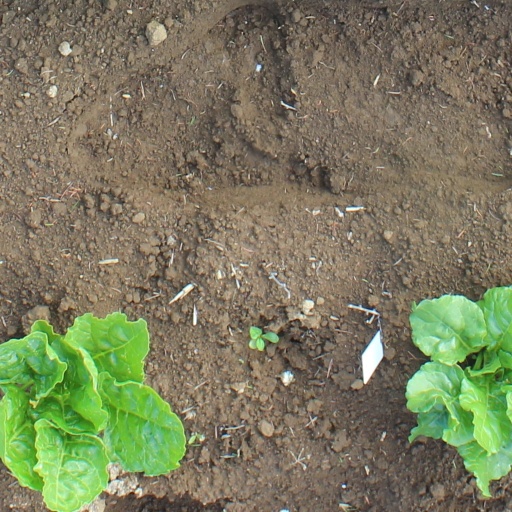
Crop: sugar beet